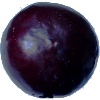
Label: Plum 2